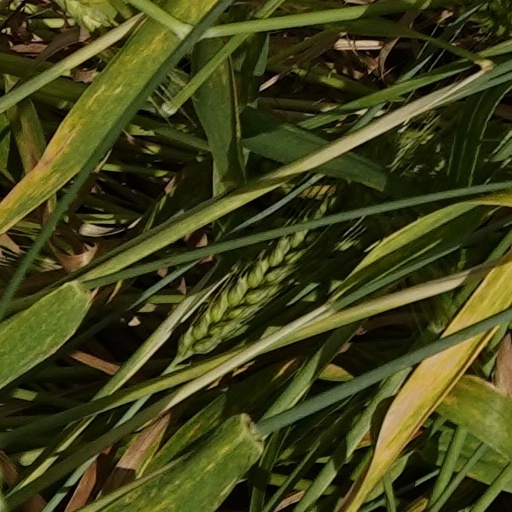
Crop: wheat